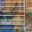
Label: rabbit